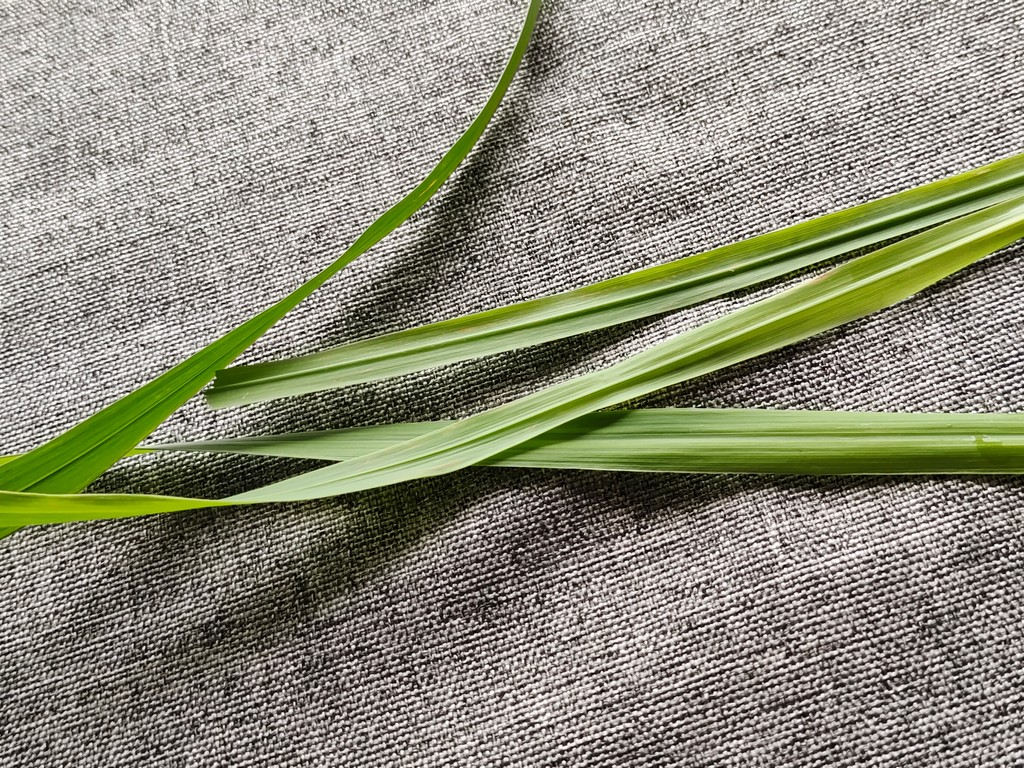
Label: Healthy